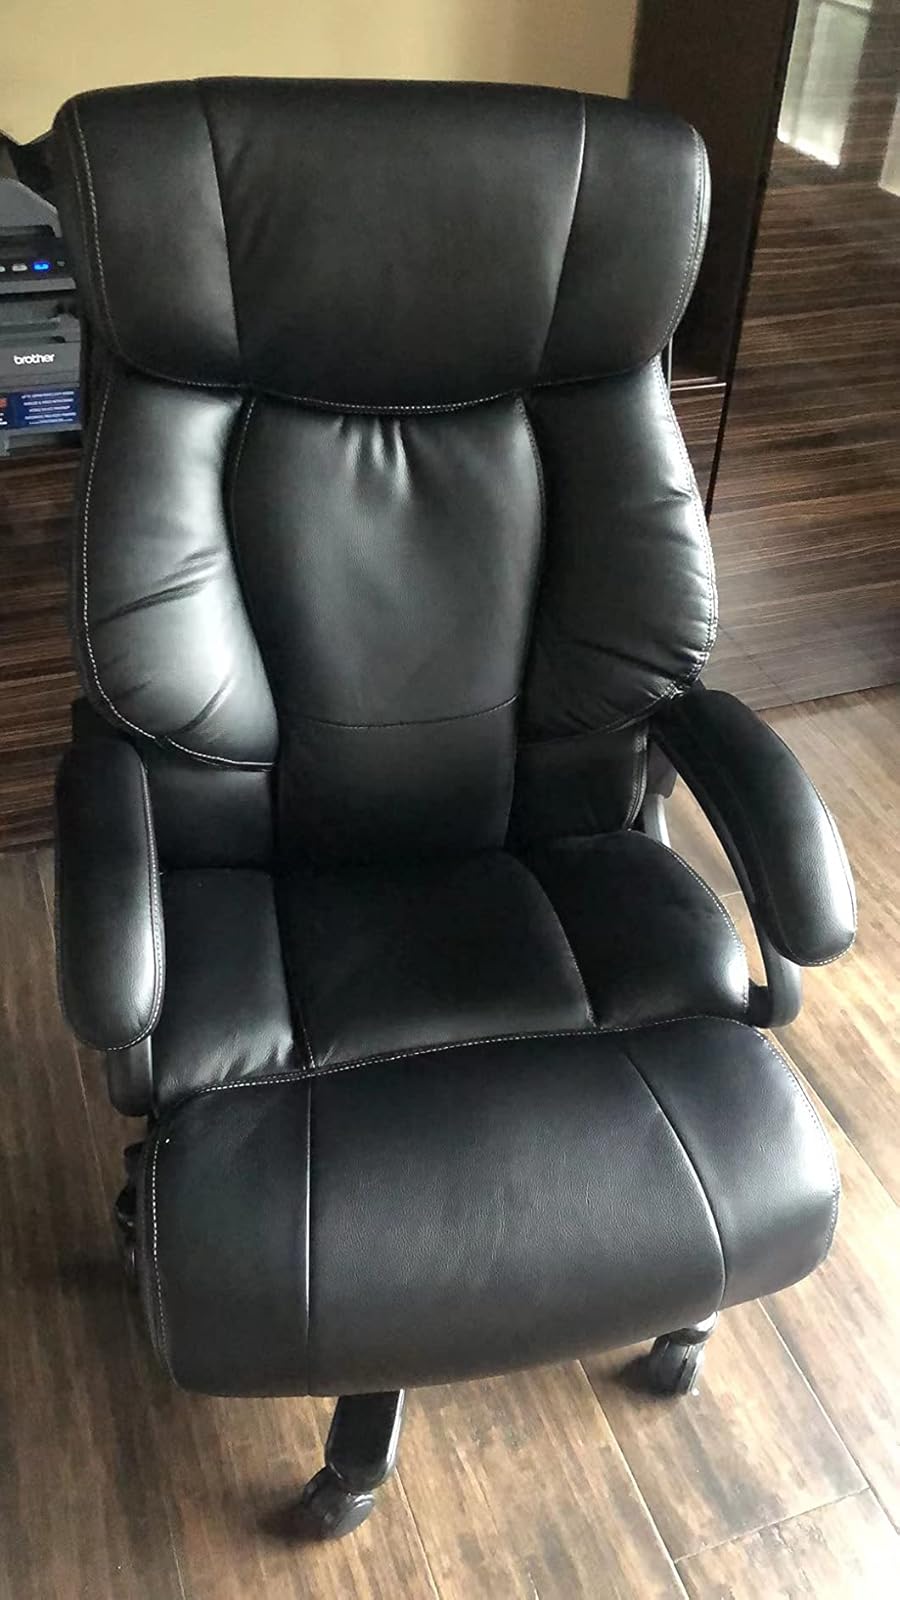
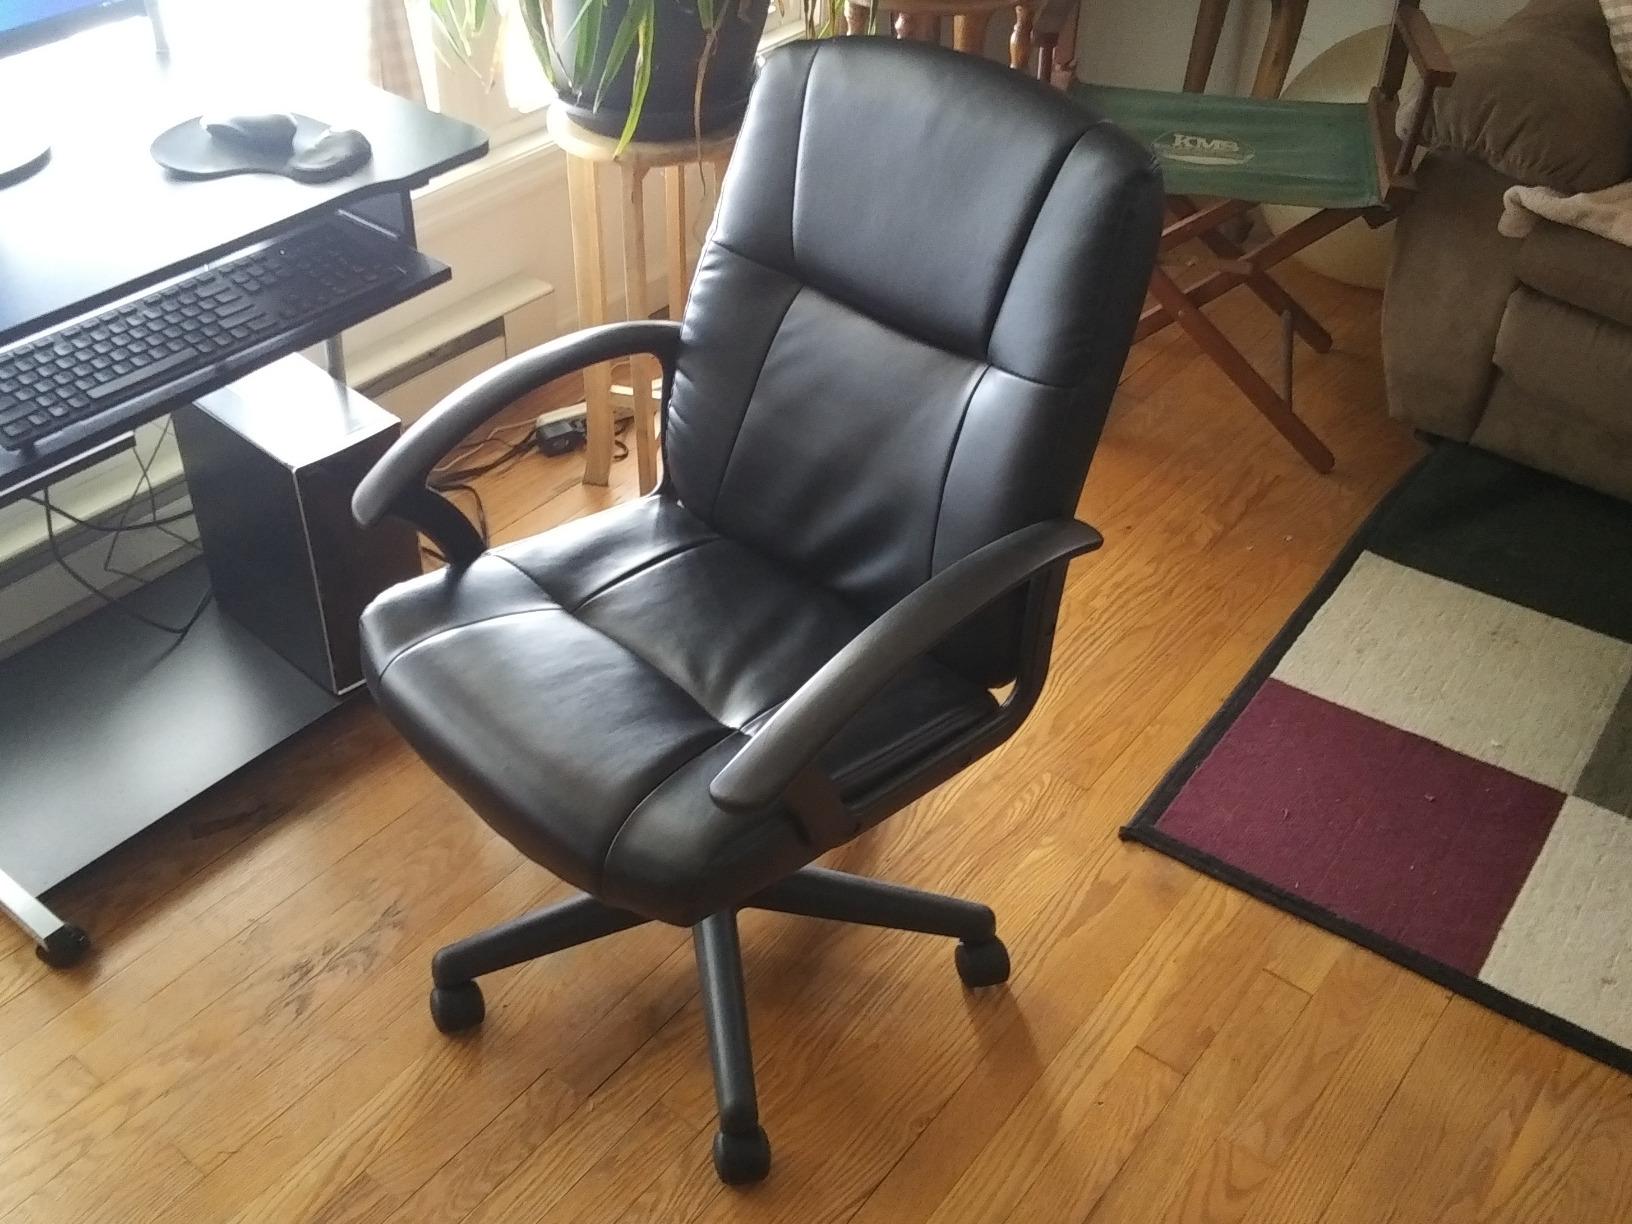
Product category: items_chair
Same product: no